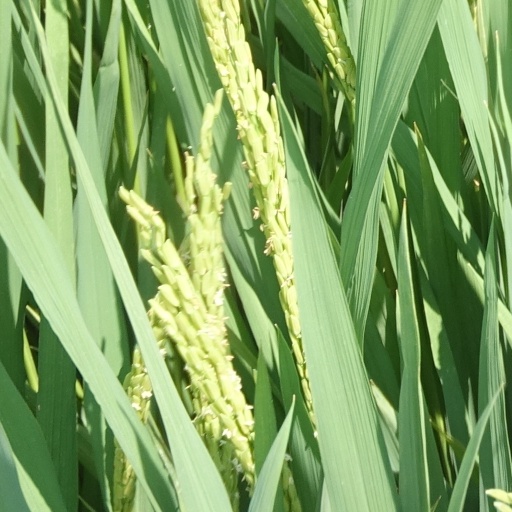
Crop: rice